Alabama

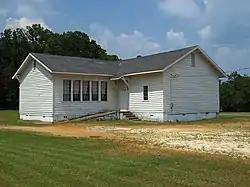
The former Mount Sinai School in rural Autauga County, completed in 1919. It was one of the 387 Rosenwald Schools built in the state.

Beginning in 1913, the first 80 Rosenwald Schools were built in Alabama for African American children. A total of 387 schools, seven teachers' houses, and several vocational buildings were completed by 1937 in the state. Several of the surviving school buildings in the state are now listed on the National Register of Historic Places.